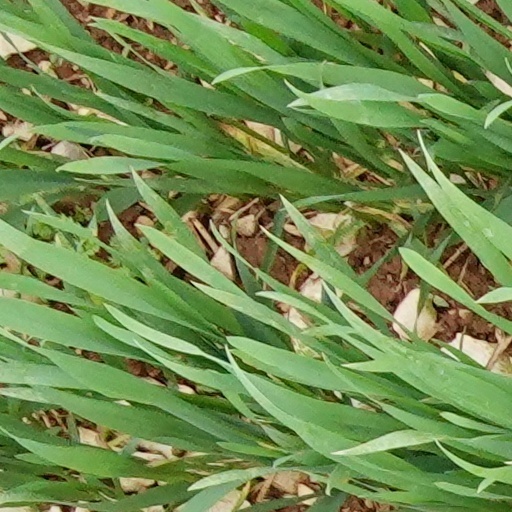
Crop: wheat